Cathedral

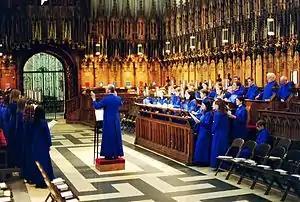
Music is an important part of cathedral services. Choir practice at York Minster, England.

The main body of the building, making the longer arm of the cross, is called the nave, and is where worshipers congregate; the term is from the Latin word for ship. The cathedral is symbolically a ship bearing the people of God through the storms of life. The nave is also used for major processions, which gather or enter at the furthest door (liturgically generally called the West Door). The aisles on each side of the nave facilitate the movement of people within the building, without disrupting worshipers in the central space.